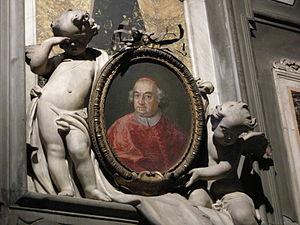
Francesco Martelli, connu également sous le nom latinisé Franciscus Martellus est un cardinal italien du XVIIIᵉ siècle.